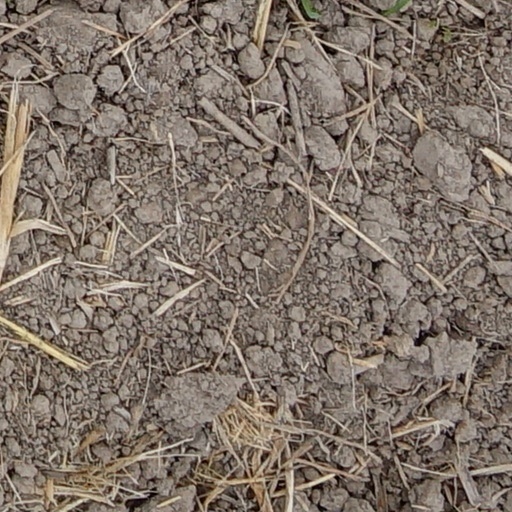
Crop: wheat